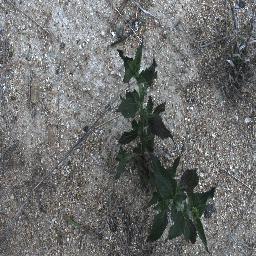
Label: siam_weed